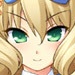
Portrait style: Anime Portrait